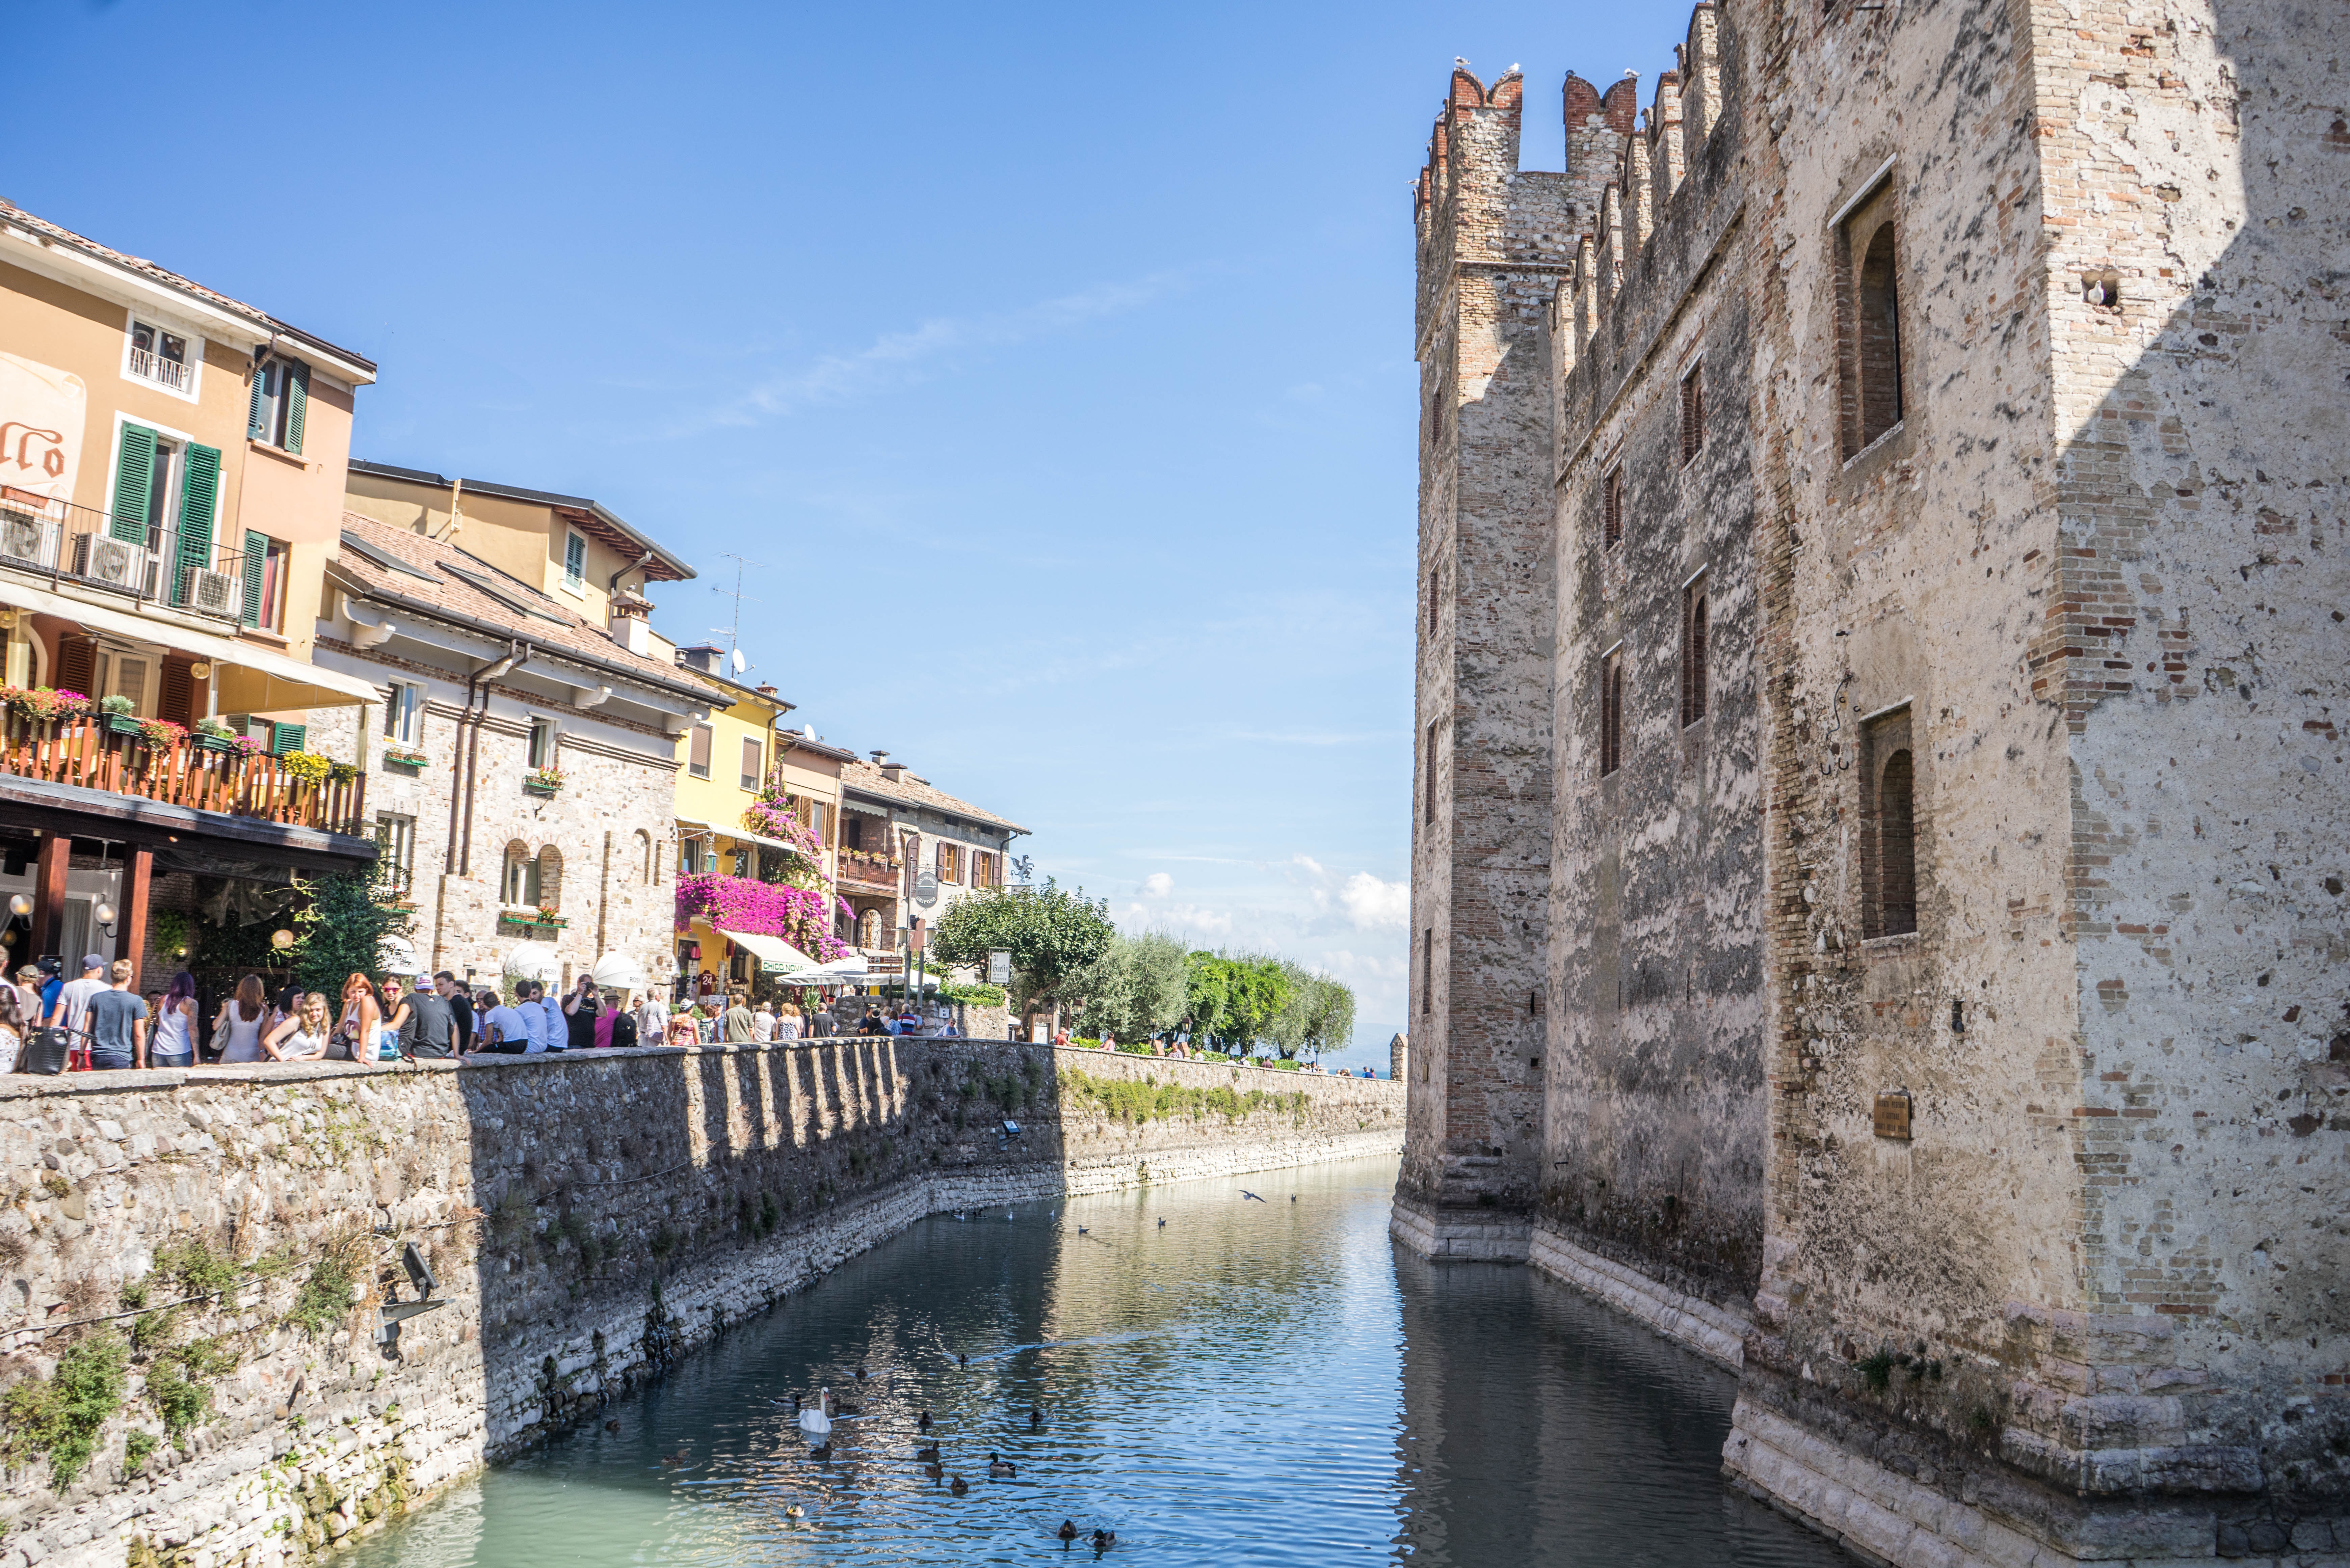
water, architecture, town, view, building, old, wall, river, canal, vacation, travel, europe, landmark, italy, exterior, tourism, waterway, flowers, medieval, fortress, lombardy, tours, lake garda, sirmione, scaliger castle, geographical feature